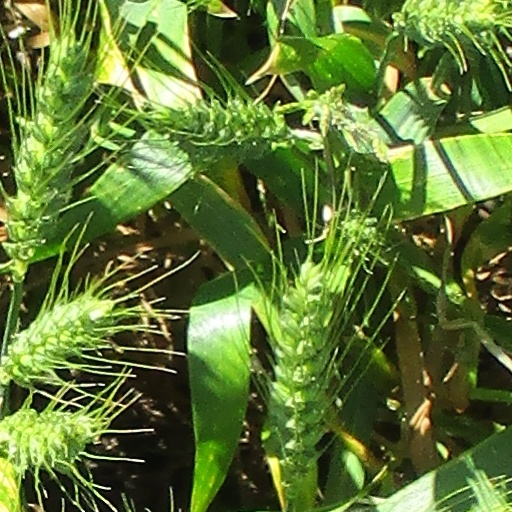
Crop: wheat